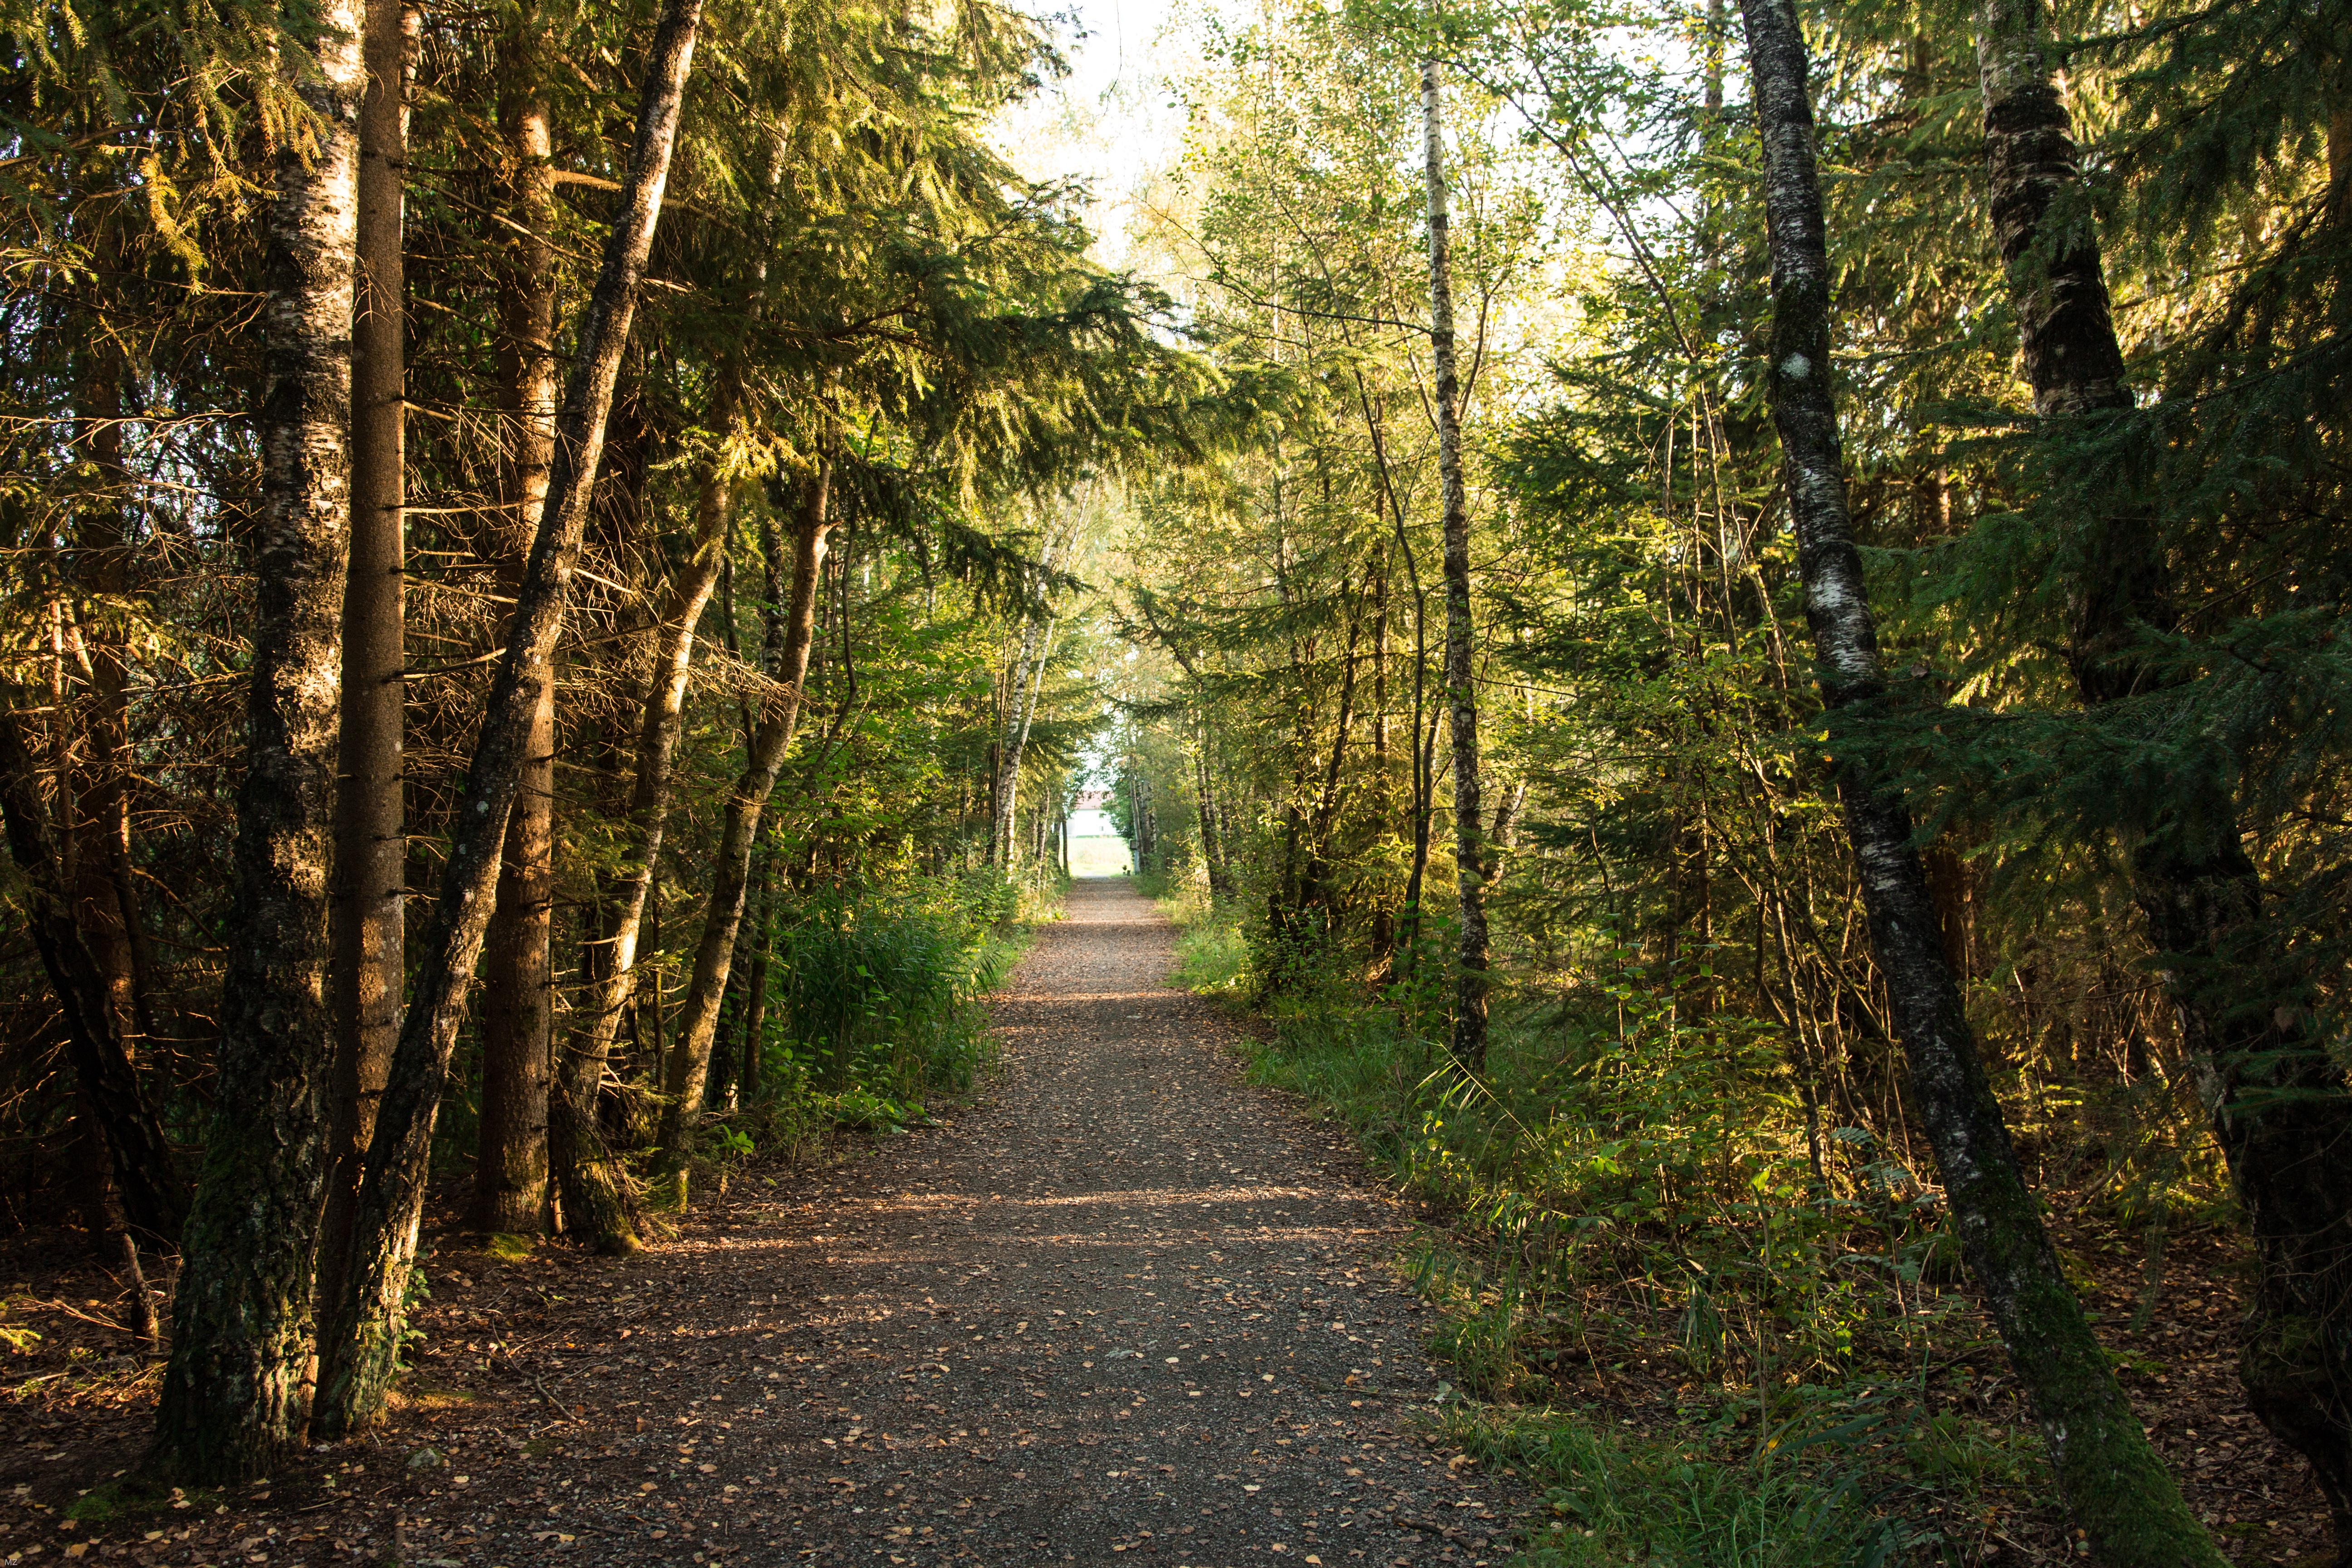
tree, nature, forest, wilderness, trail, sunlight, morning, leaf, jungle, autumn, season, trees, rainforest, deciduous, grove, woodland, habitat, mood, ecosystem, sunbeam, light and shadow, forest path, evening light, biome, old growth forest, natural environment, atmospheric phenomenon, woody plant, temperate broadleaf and mixed forest, temperate coniferous forest